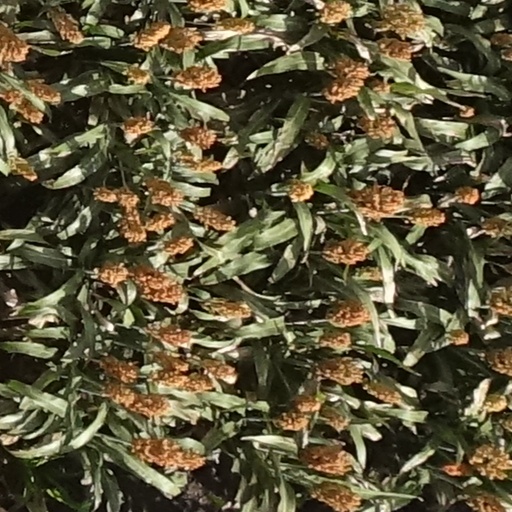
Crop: sorghum